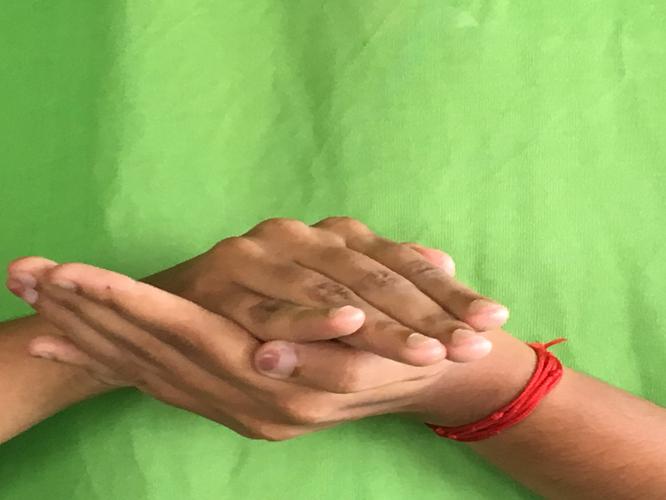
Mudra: Samputa
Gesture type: double_hand